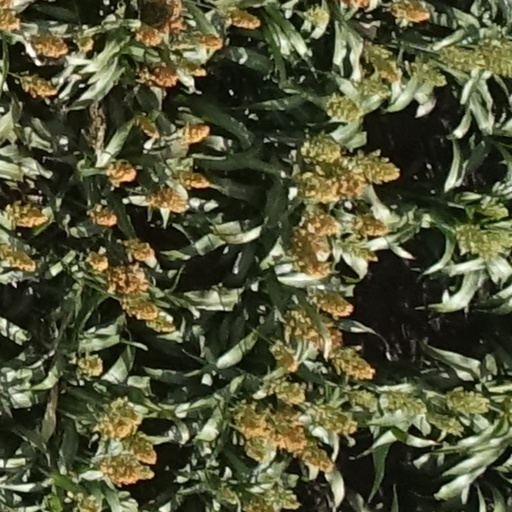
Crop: sorghum